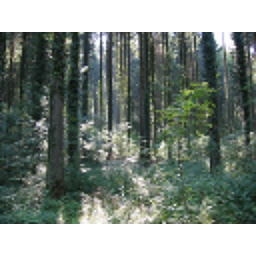
trees in the forest of Esch in Luxembourg